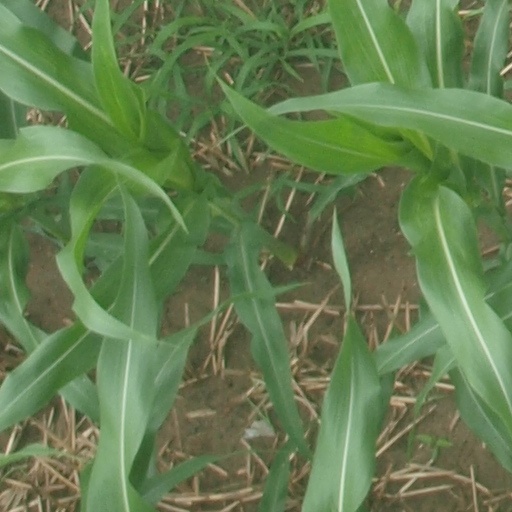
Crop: maize; corn